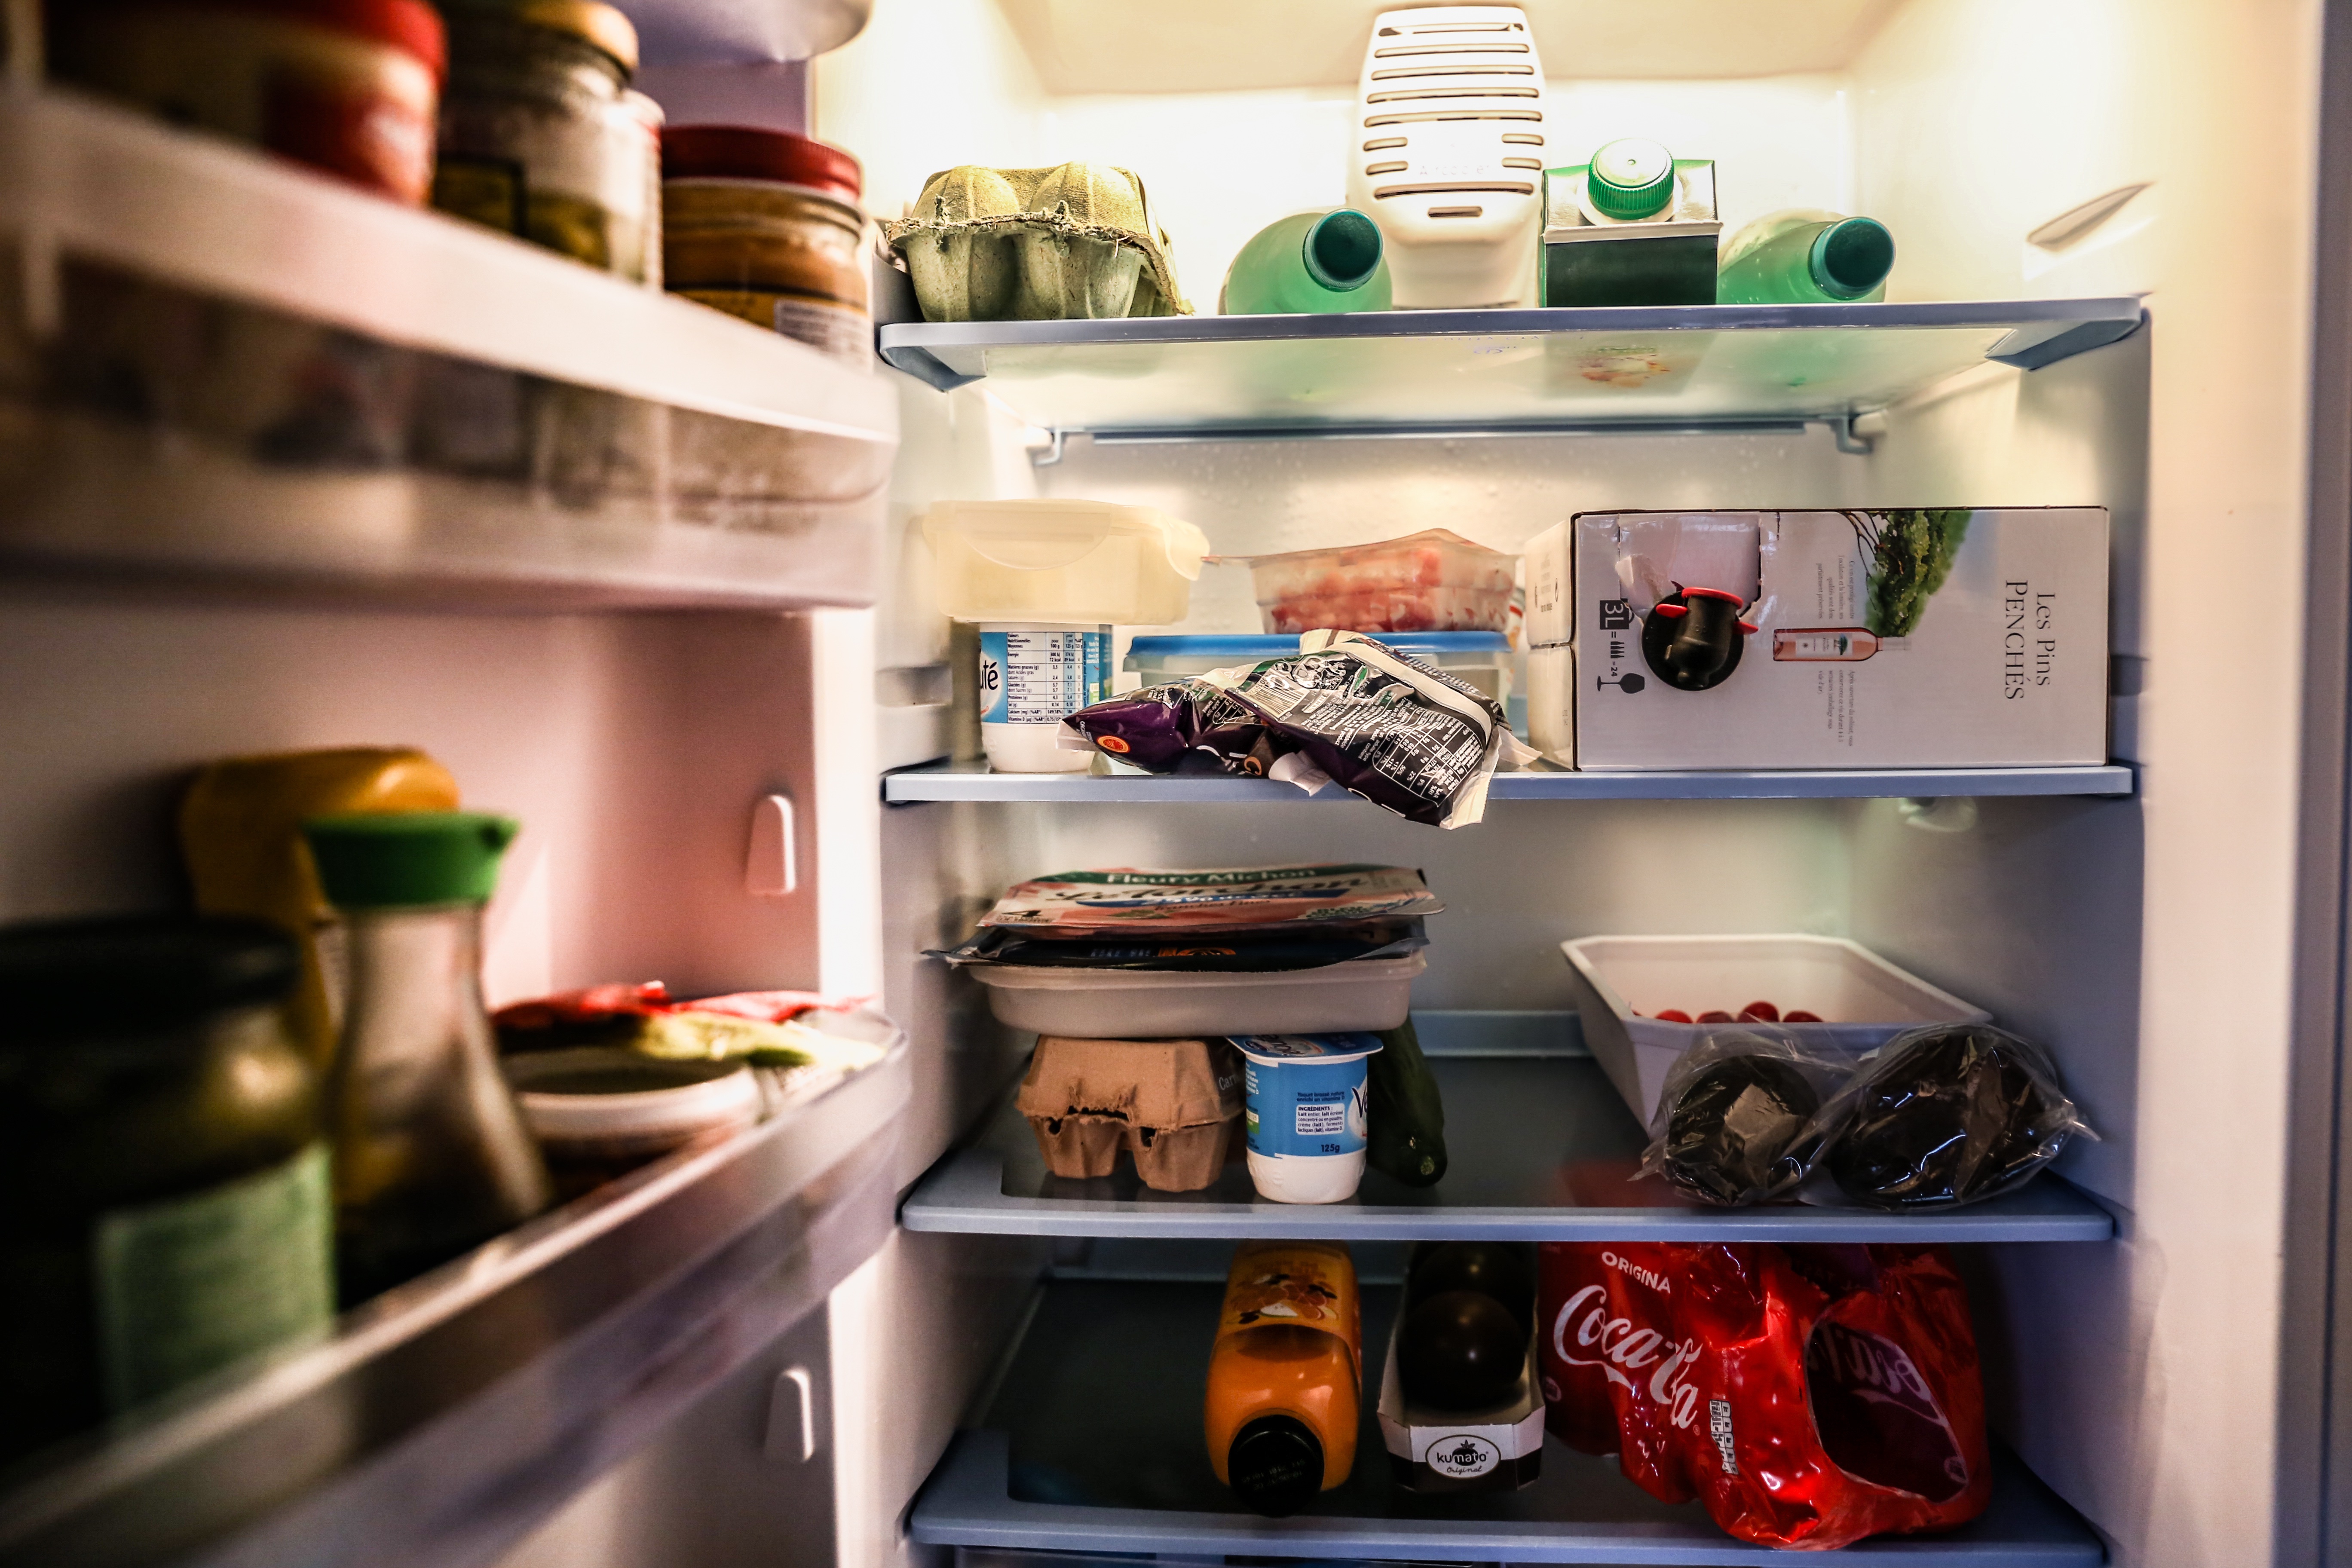
home, kitchen, shelf, furniture, room, interior design, pantry